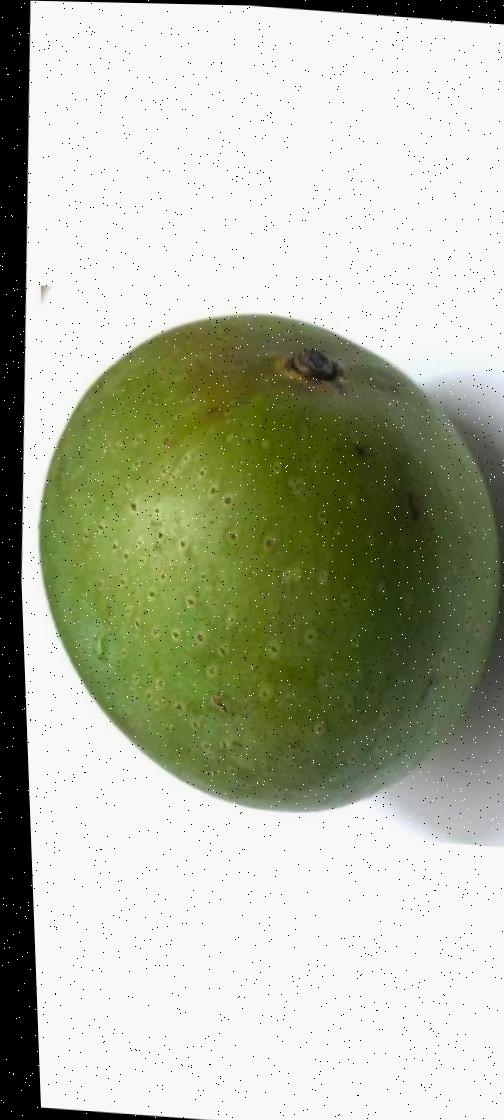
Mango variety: Ashshina Zhinuk